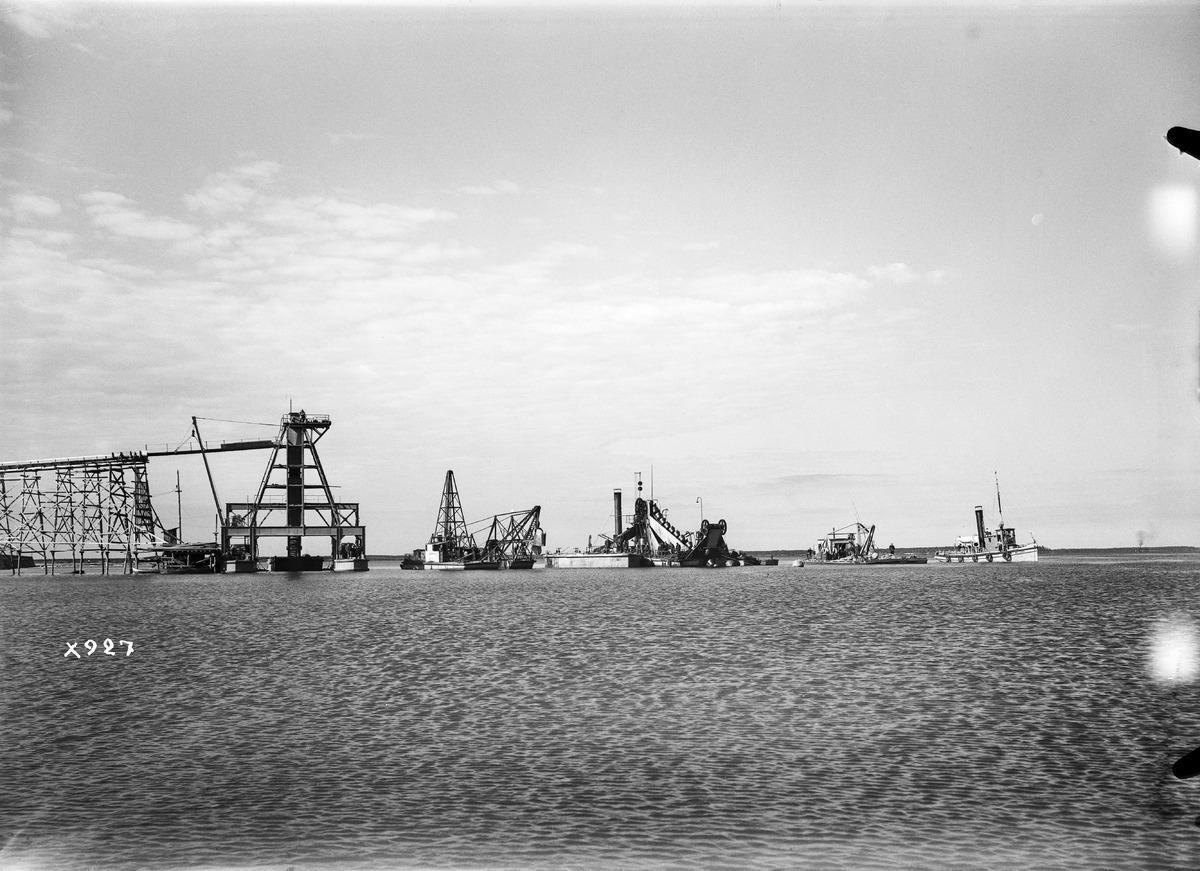
Ruoppaustyöt Oulun Eteläsatamassa
Dredging at Oulu's Eteläsatama
sisällön kuvaus: Ruoppaustyöt käynnissä Oulun Eteläsatamassa Nuottasaaren edustalla eli Rommakonselällä 9.10.1937. content description: Dredging at Oulu's Eteläsatama in front of Nuottasaari at Rommakonselkä on October 9, 1937.
Vuosi: 1937
Paikka: Suomi, Oulu, Suomi, Pohjois-Pohjanmaa, Oulu
Aiheet: Oulun Eteläsatama; Nuottasaari; Rommakonselkä; ruoppaus; satamat; dredging; ports; harbours